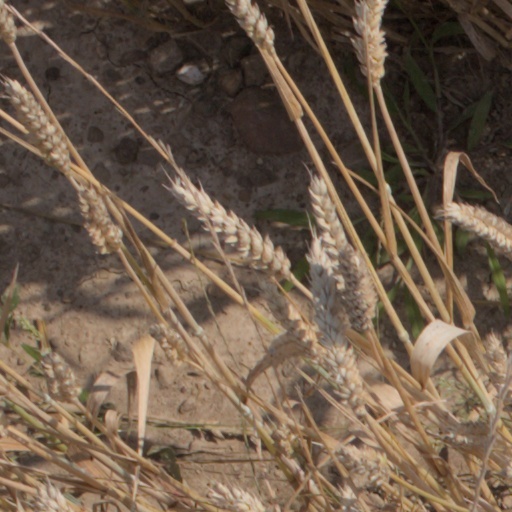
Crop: wheat